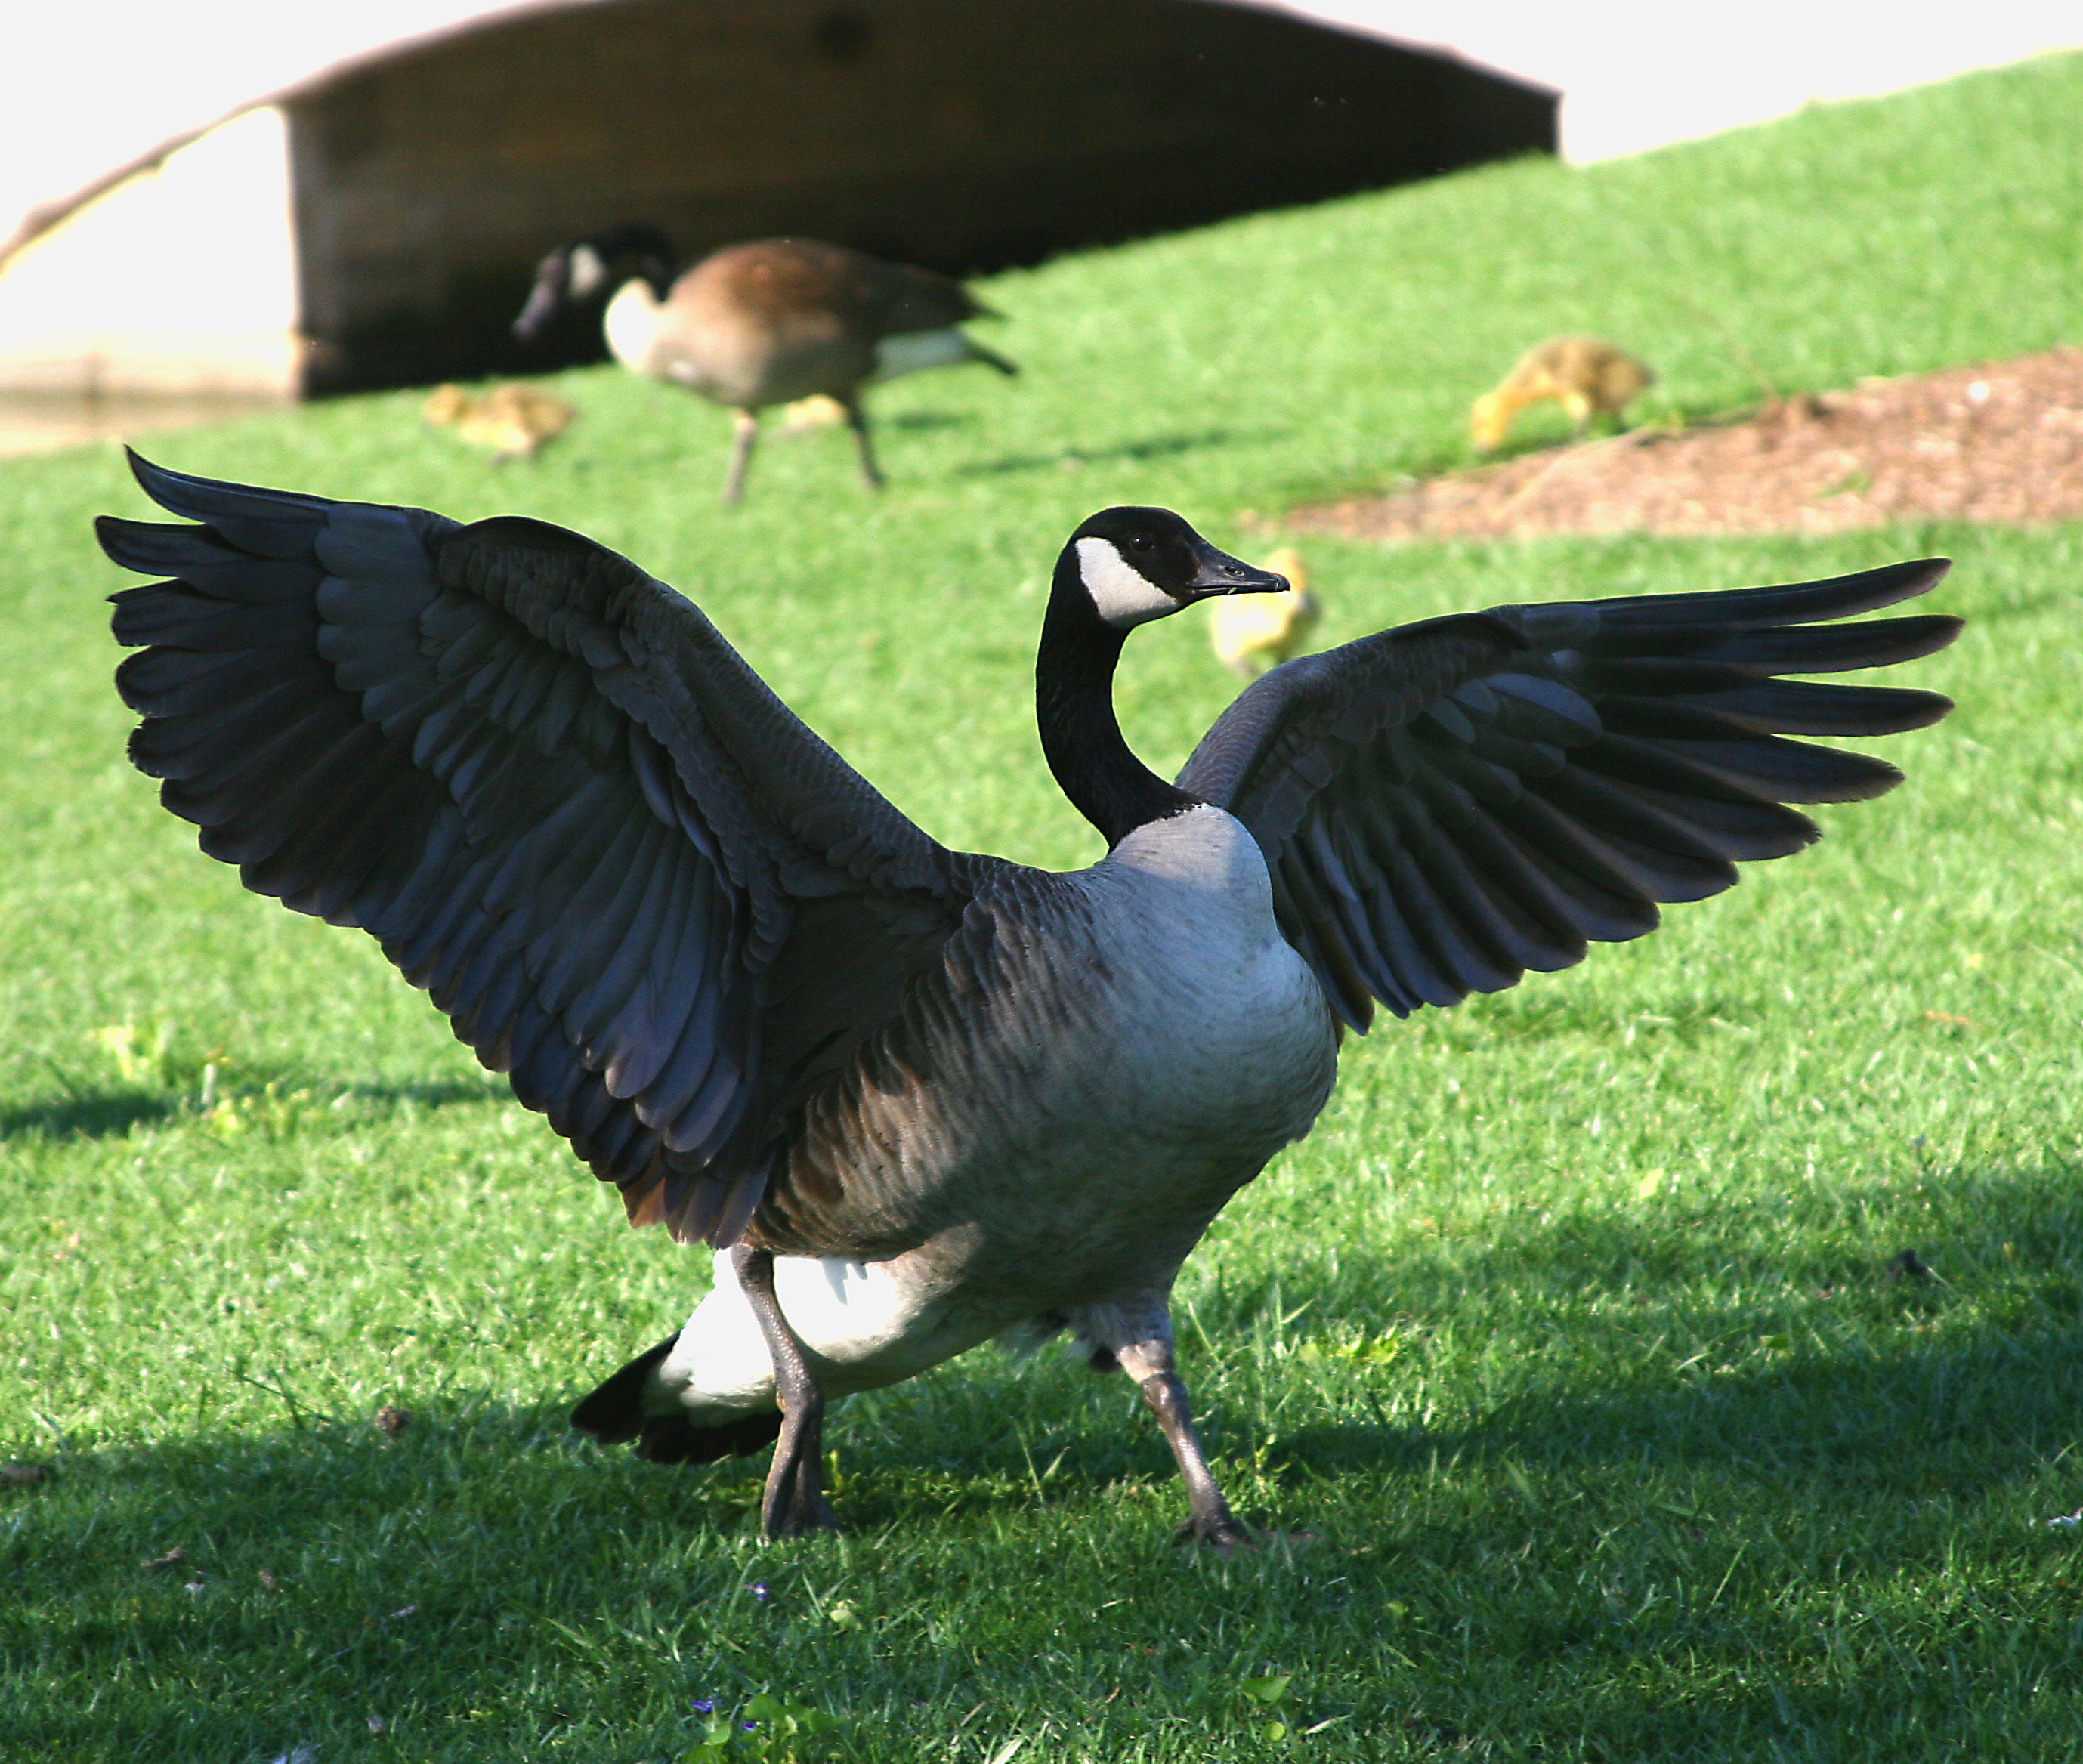
nature, bird, wing, animal, wildlife, beak, fauna, flapping, wings, goose, vertebrate, feathered, waterfowl, water bird, animal world, canada goose, ducks geese and swans